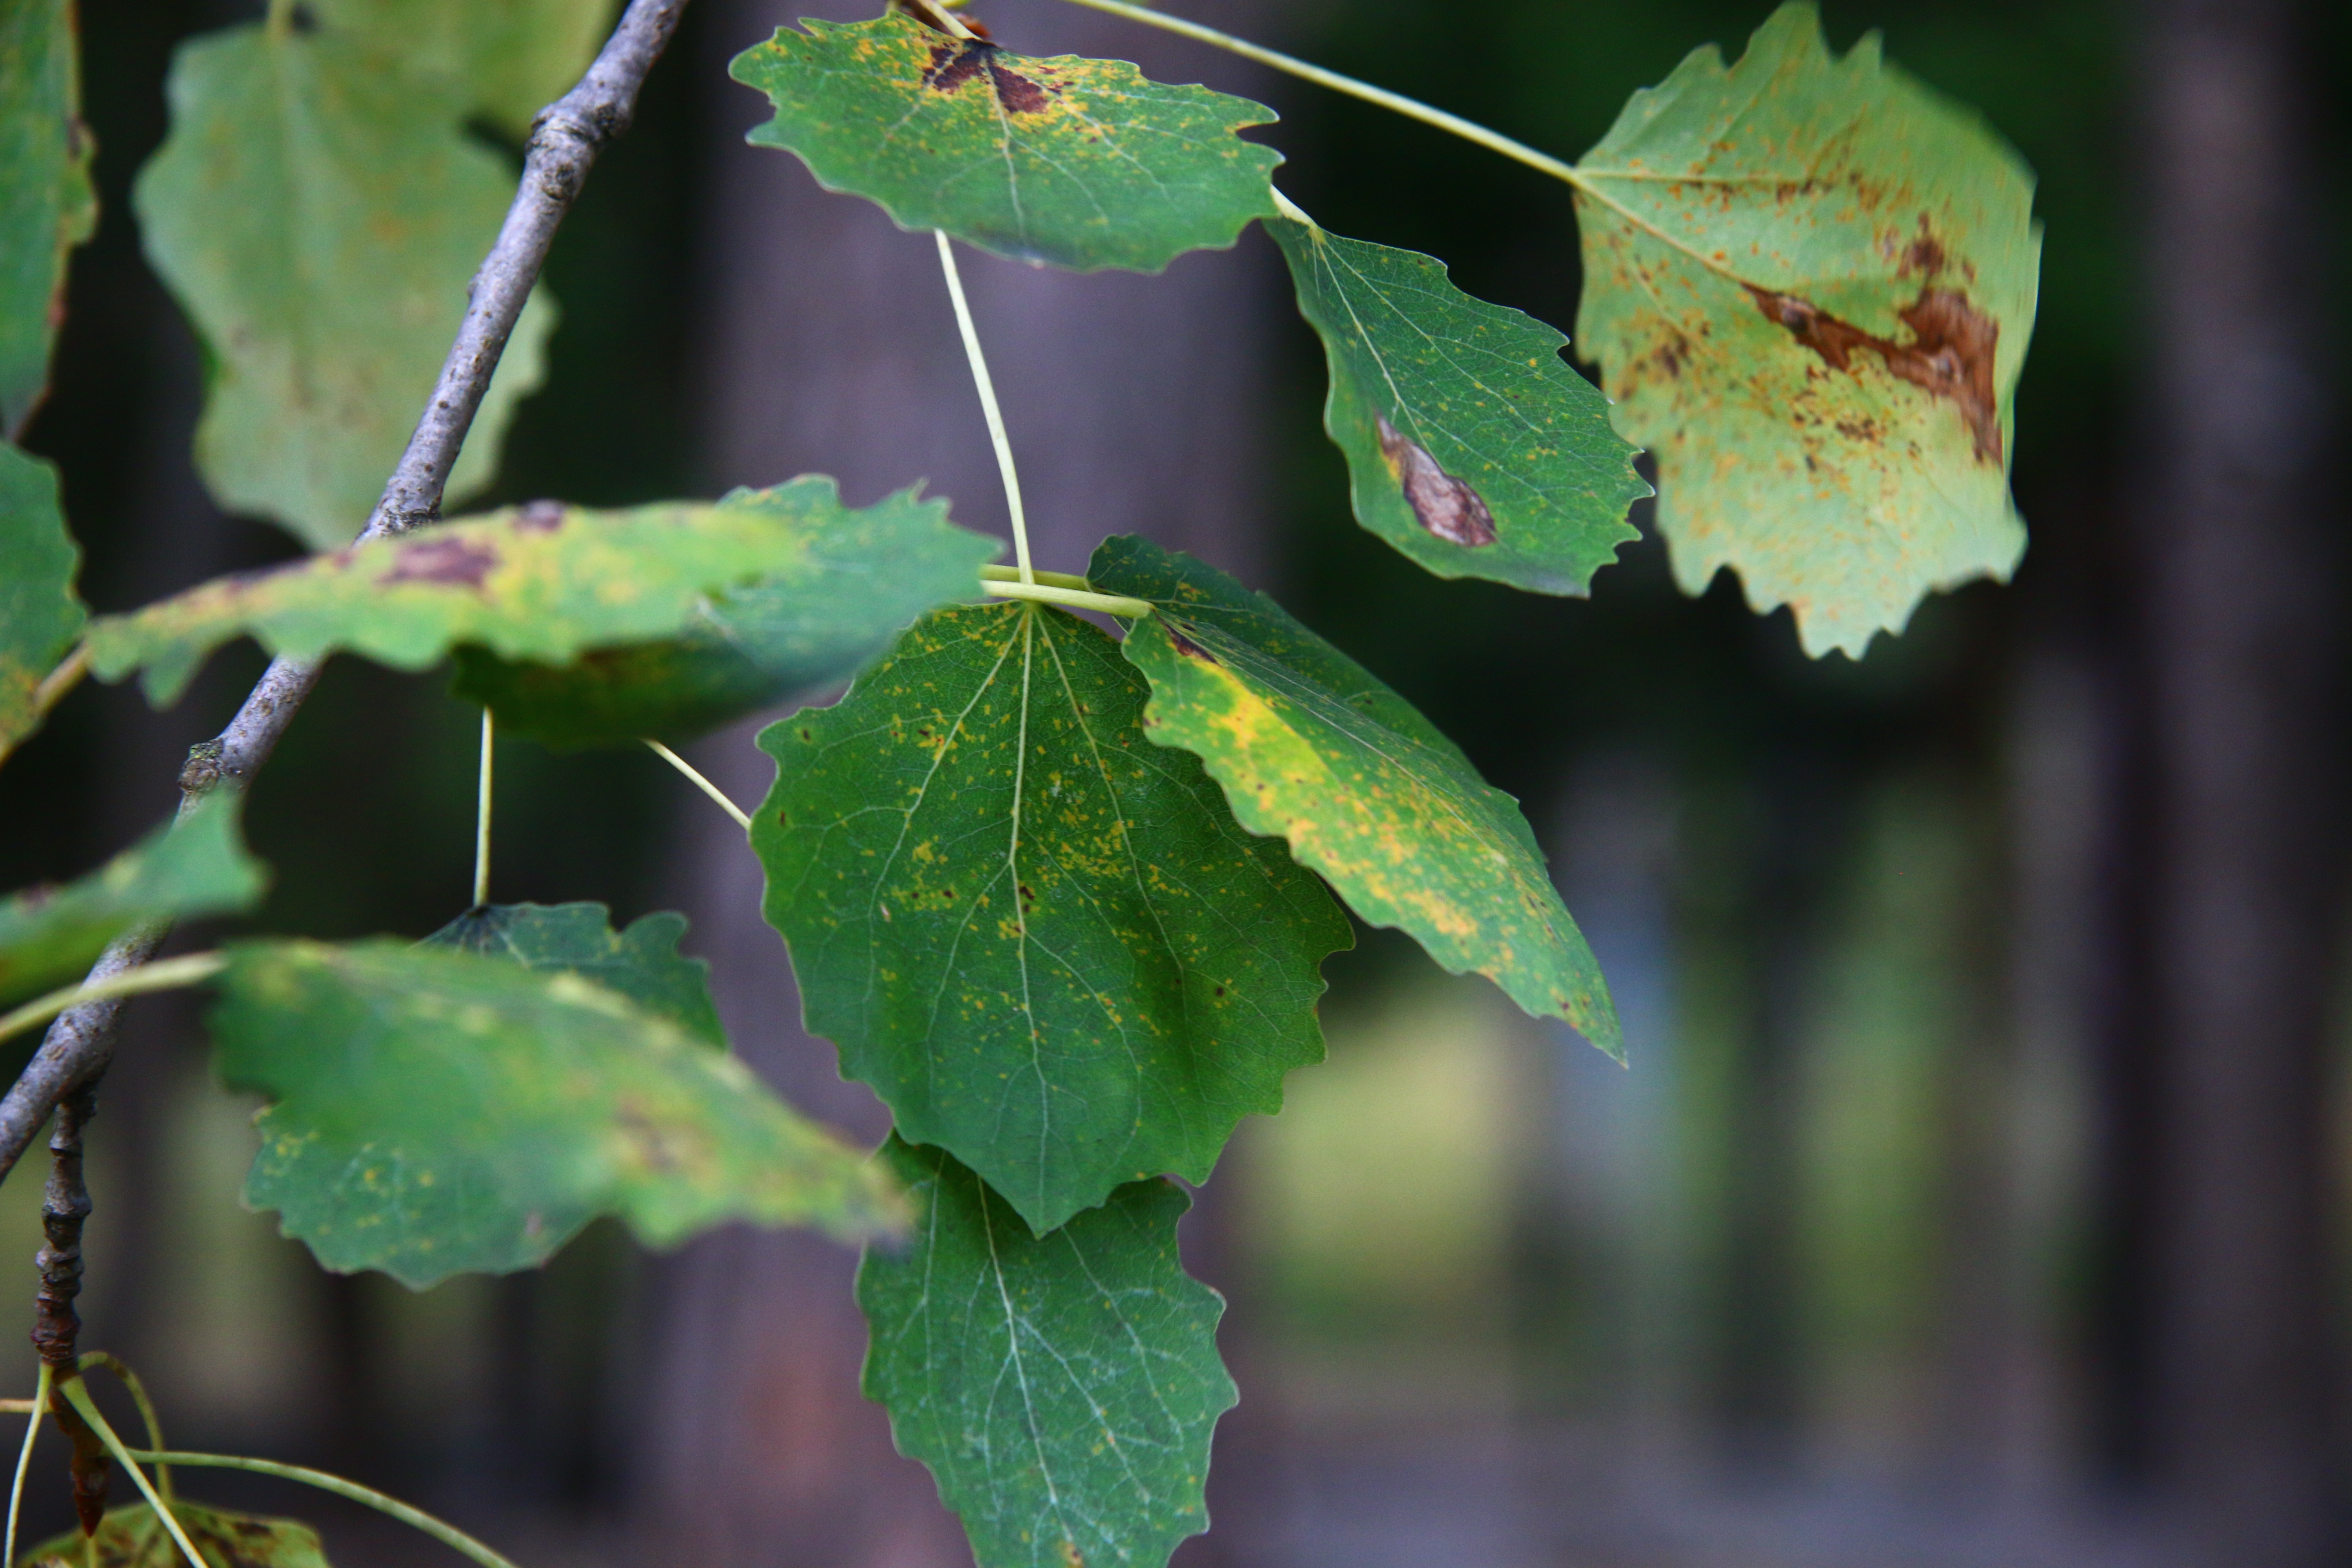
tree, nature, forest, branch, plant, sunlight, leaf, flower, green, produce, autumn, botany, flora, season, maple tree, shrub, deciduous, fall colors, macro photography, flowering plant, plant stem, woody plant, land plant, the leaves of the tree